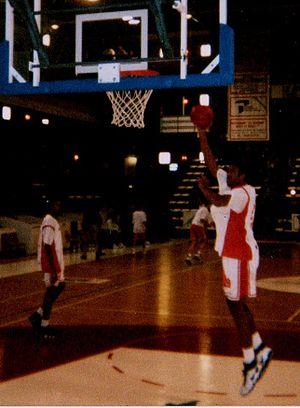
Charles Pittman (Elan Chalon) à l'échaufement avant un match de Pro A en novembre 1996.
L'Élan sportif chalonnais est un club professionnel français de basket-ball appartenant à l'élite du championnat de France. Il est basé dans la ville de Chalon-sur-Saône en Saône-et-Loire. Le club évolue actuellement au Colisée, une salle d'une capacité de 4 000 places assises depuis 2001 puis 5 000 places assises en 2012 puis 4 948 places en 2015 et finalement 4 540 places en 2017. Auparavant, l'Élan chalonnais jouait à la Maison des sports depuis 1970.